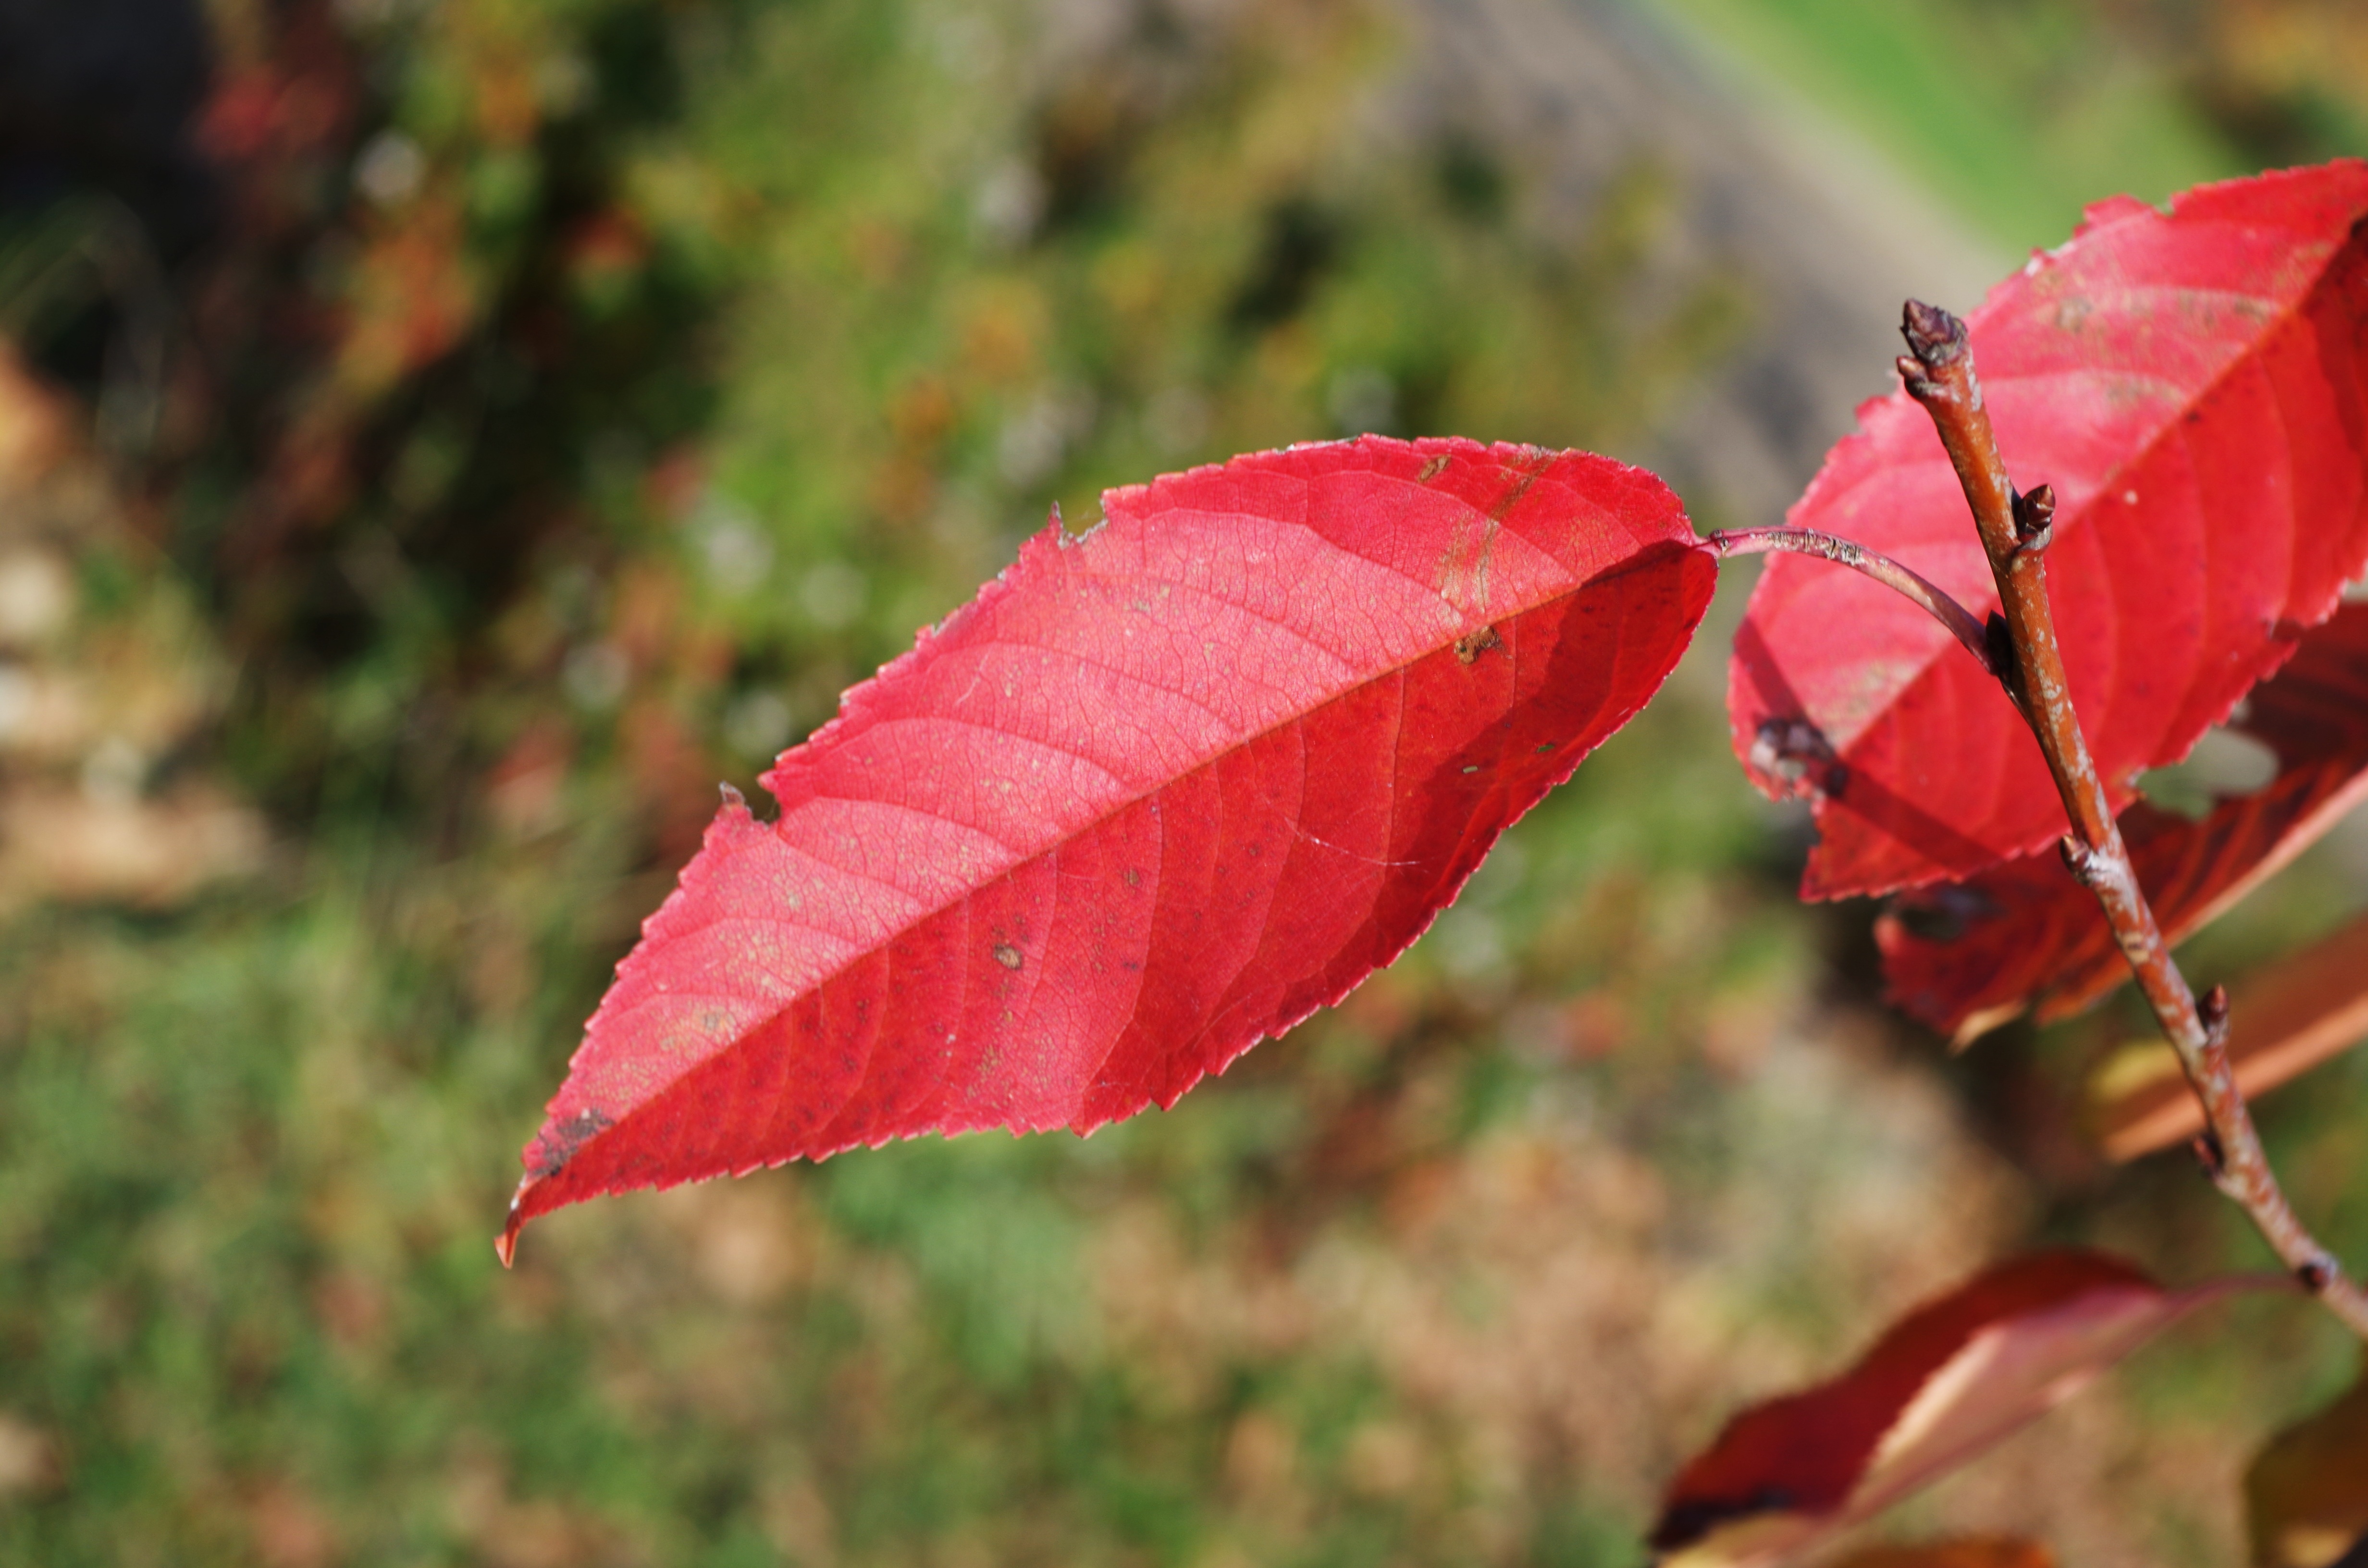
tree, nature, branch, plant, sunlight, leaf, flower, petal, green, red, letter, autumn, botany, garden, flora, season, close up, shrub, deciduous, cherry, macro photography, flowering plant, a branch, plant stem, land plant